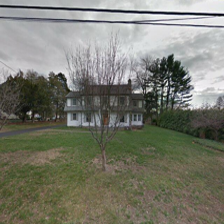
Label: streetView